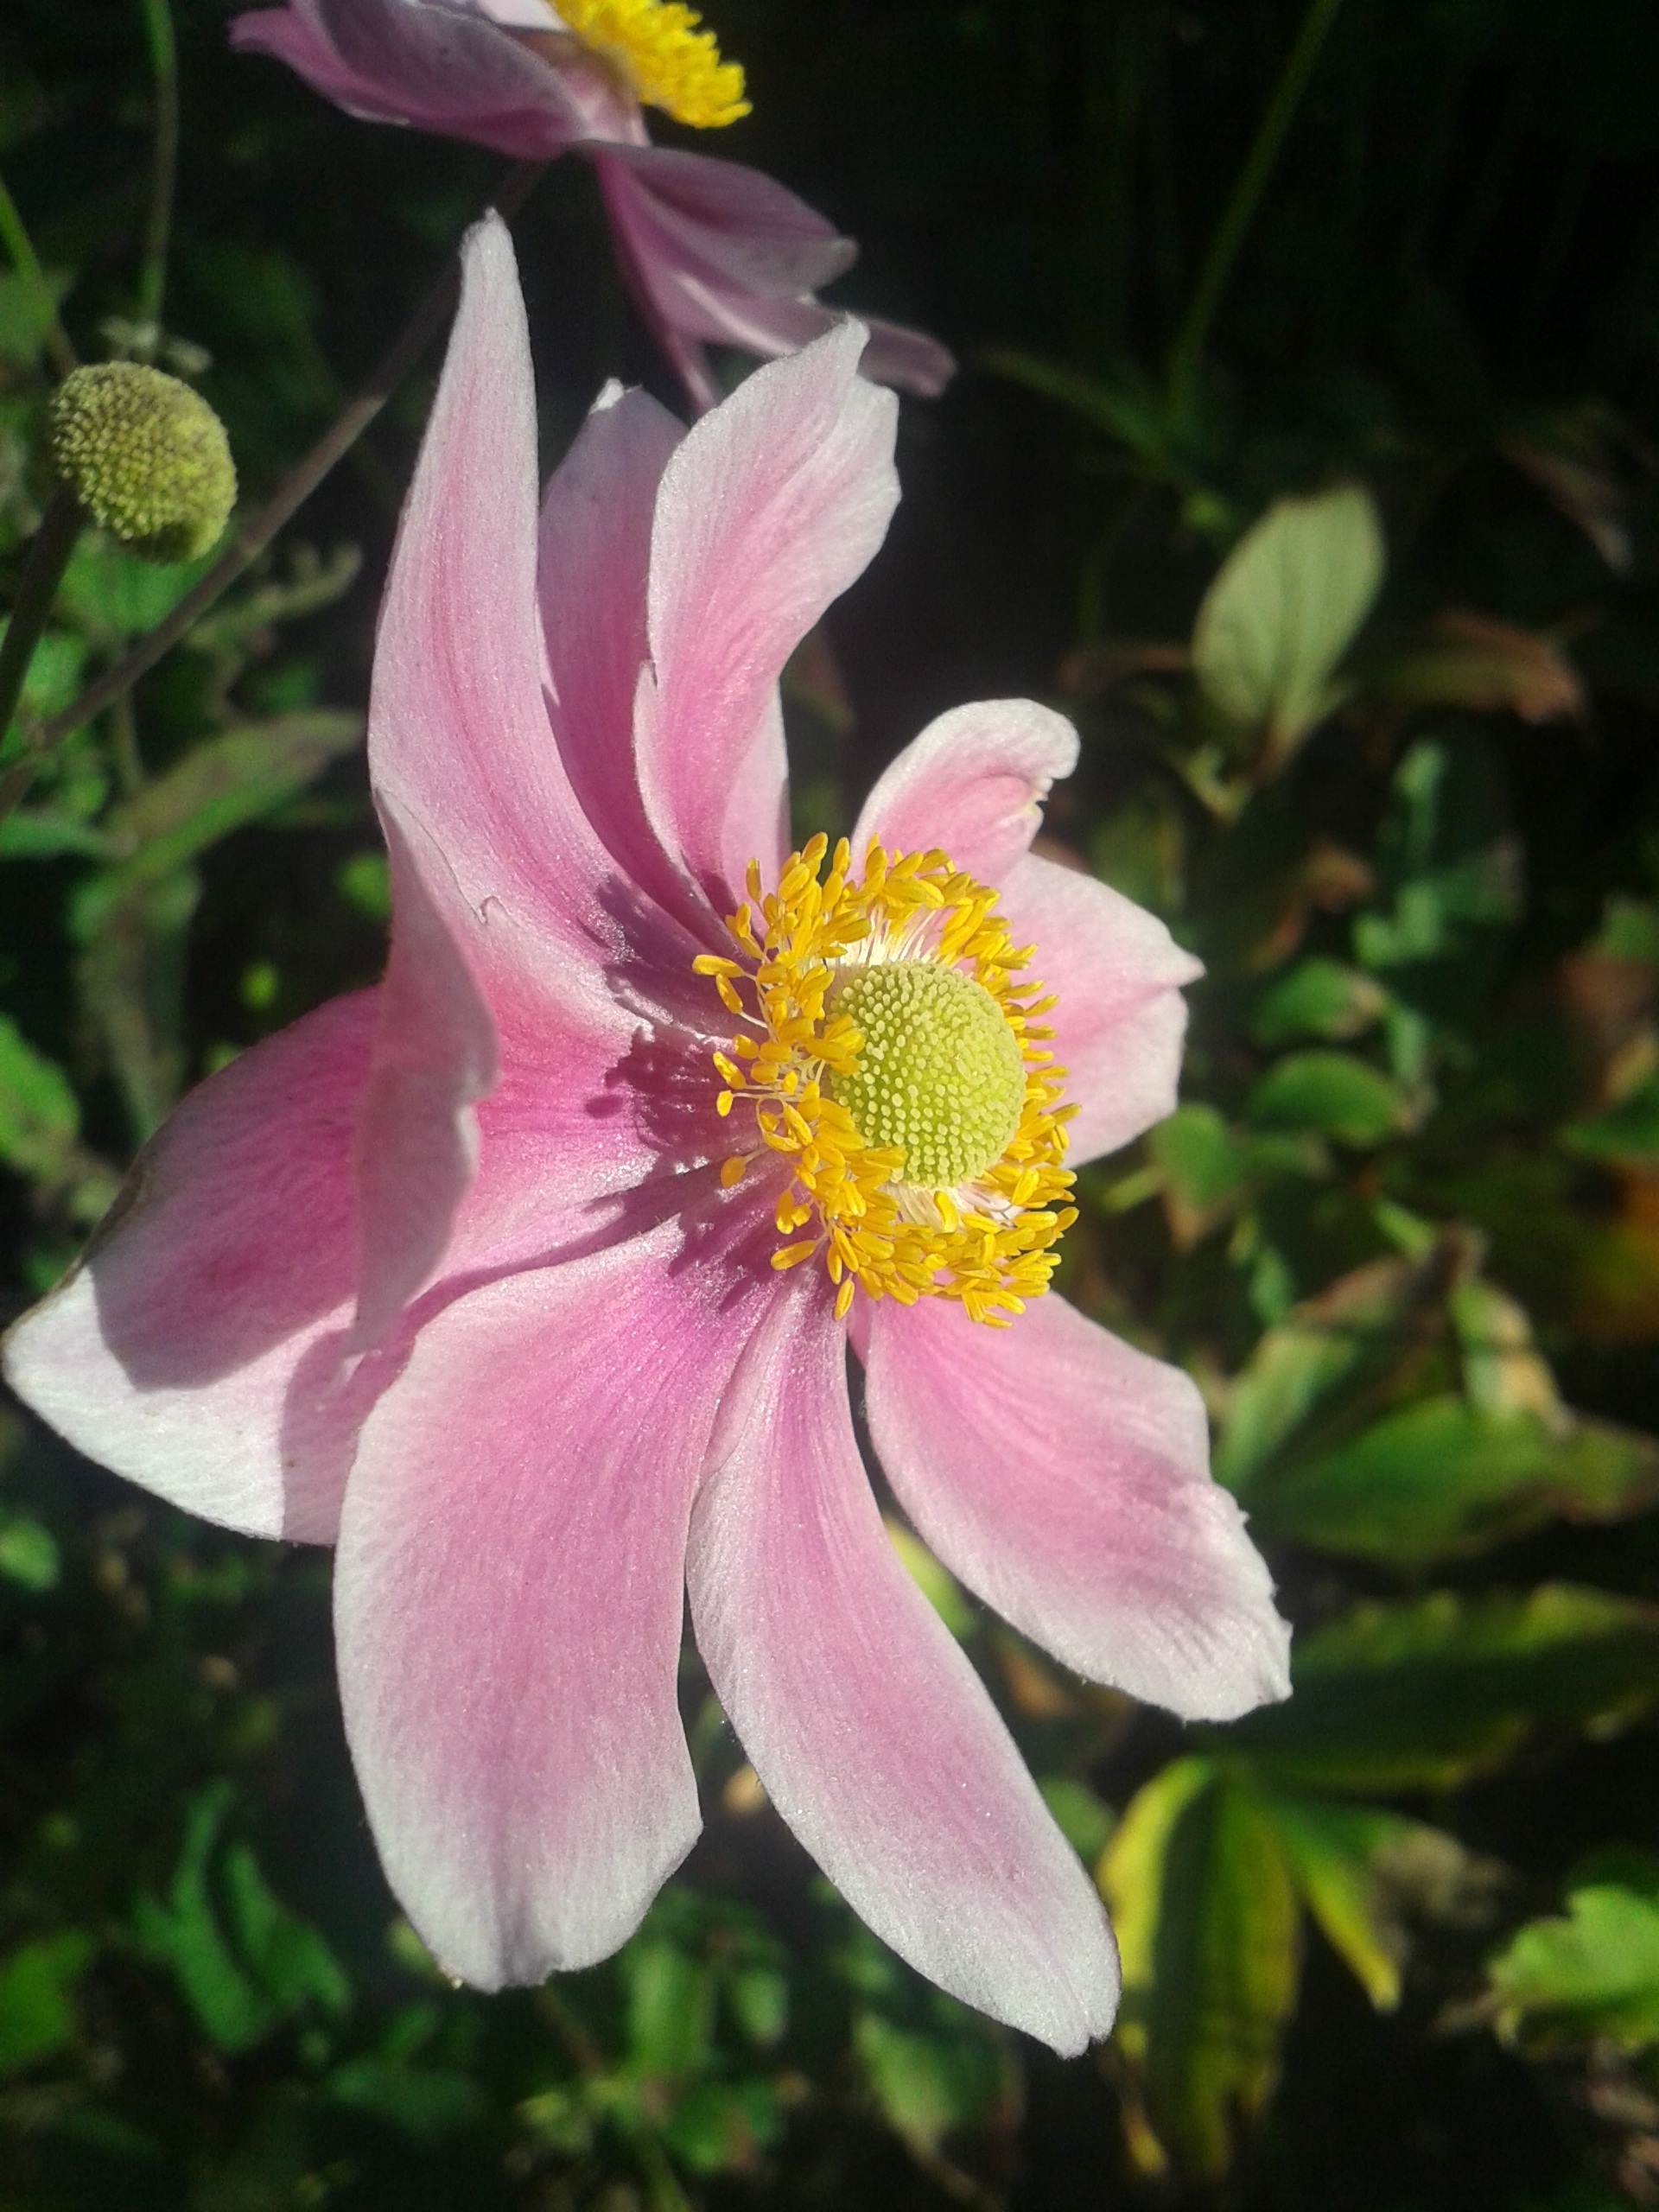
plant, flower, petal, spring, drive, botany, pink, flora, plants, wildflower, flowers, dahlia, clematis, spring flowers, flowering plant, daisy family, pale pink, land plant